Herberton School of Arts

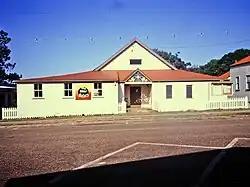
Herberton School of Arts, 1992

Herberton School of Arts is a heritage-listed school of arts at 61 Grace Street, Herberton, Tablelands Region, Queensland, Australia. It was built in 1881. It was added to the Queensland Heritage Register on 21 October 1992.